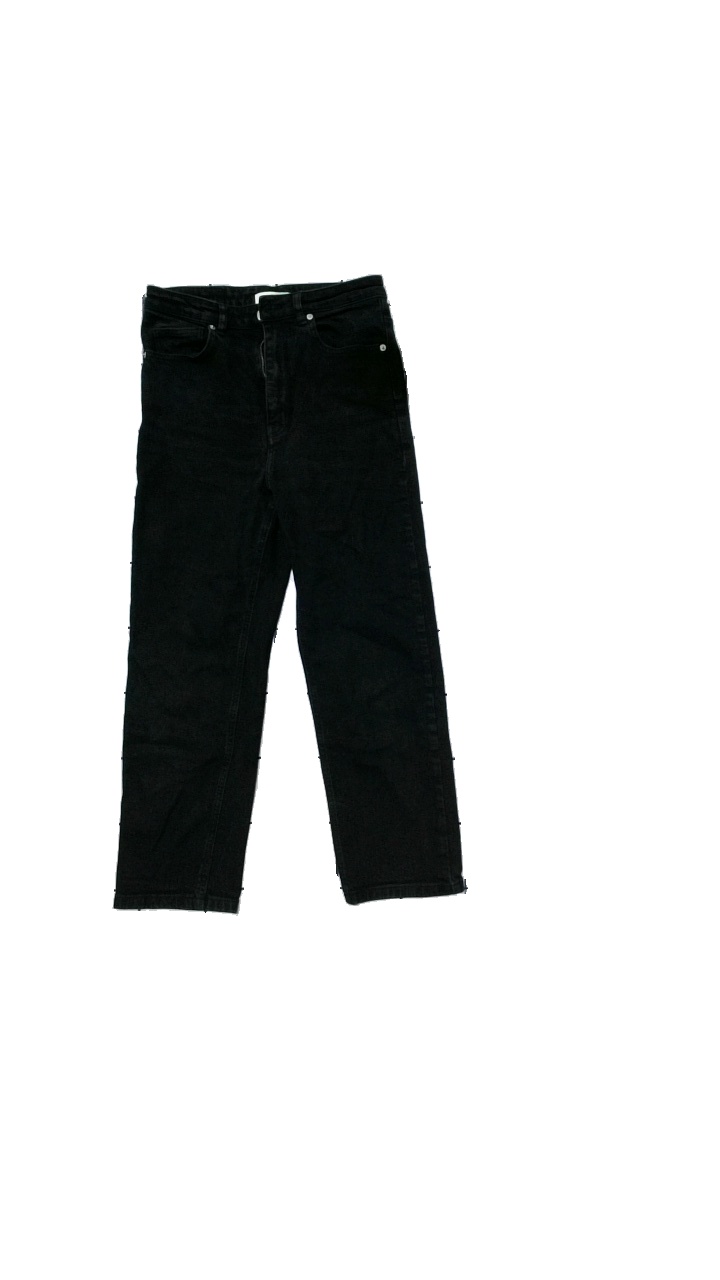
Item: Jeans (Ladies)
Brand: Carin Wester
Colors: Black
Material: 98% cotton, 2% elastane
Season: All
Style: Denim
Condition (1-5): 4
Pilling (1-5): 4
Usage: Reuse
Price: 150-250